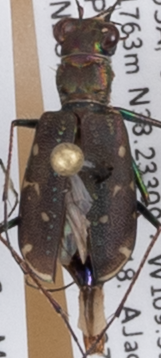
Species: Cicindela punctulata punctulata
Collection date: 2018-07-10
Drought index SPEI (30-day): -0.774
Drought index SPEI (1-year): -2.09
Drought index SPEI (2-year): -2.09